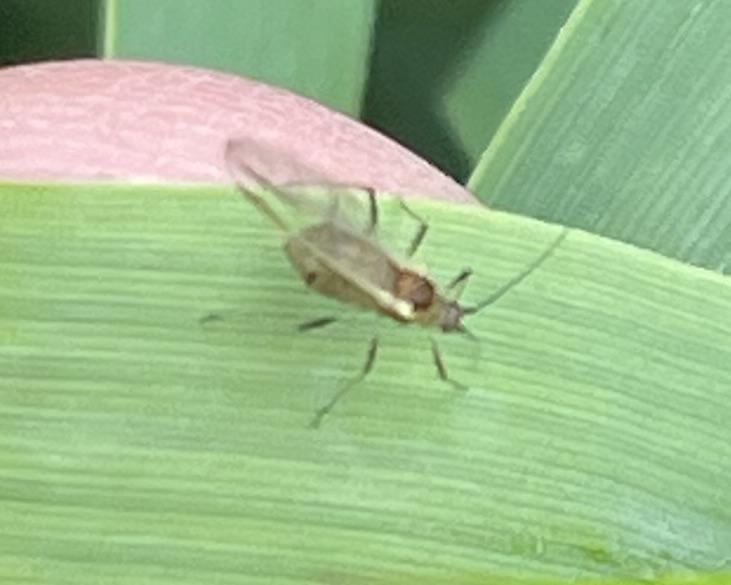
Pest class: english_grain_aphid